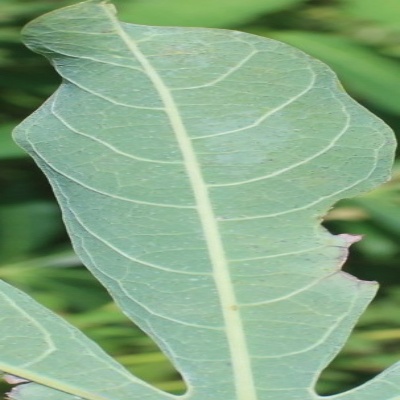
Crop: Cassava
Condition: bacterial blight